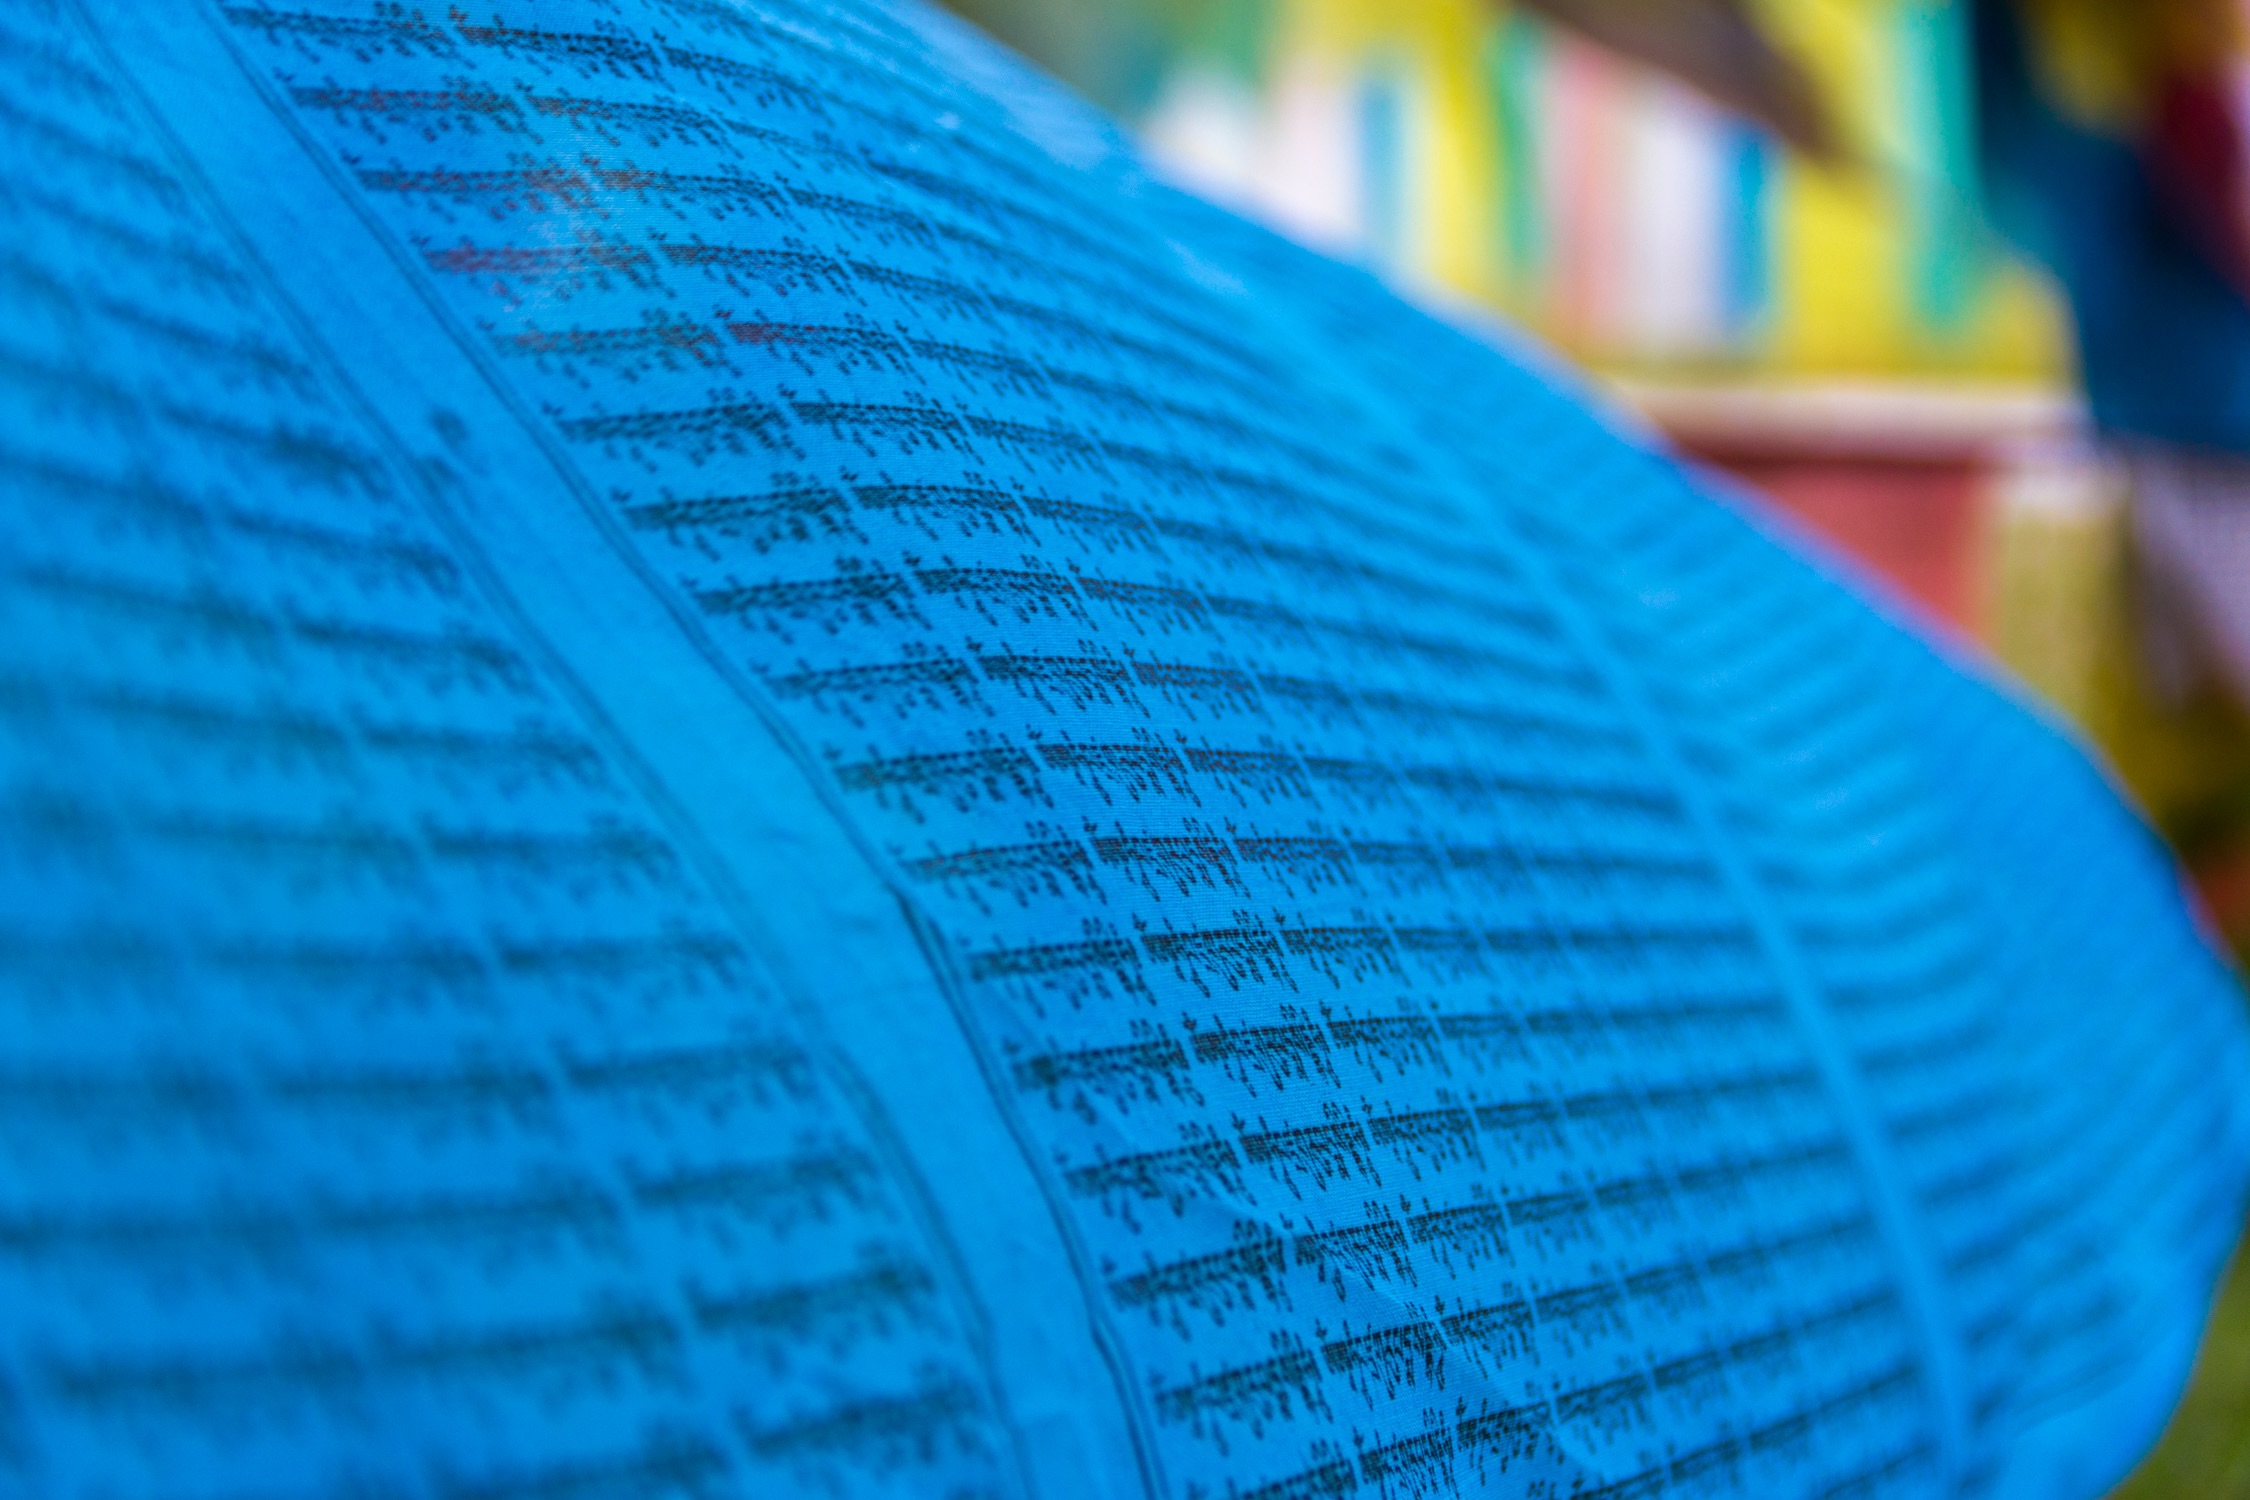
wing, skyscraper, line, color, blue, close up, shape